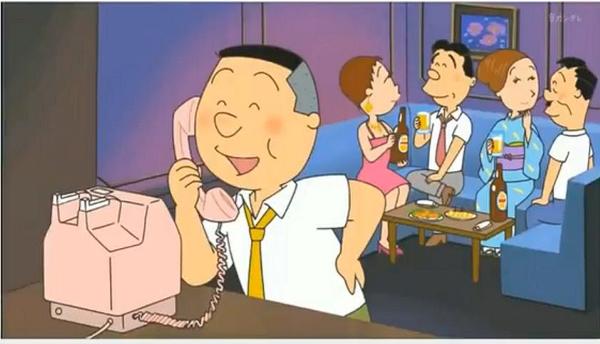
回答: 30分延長で